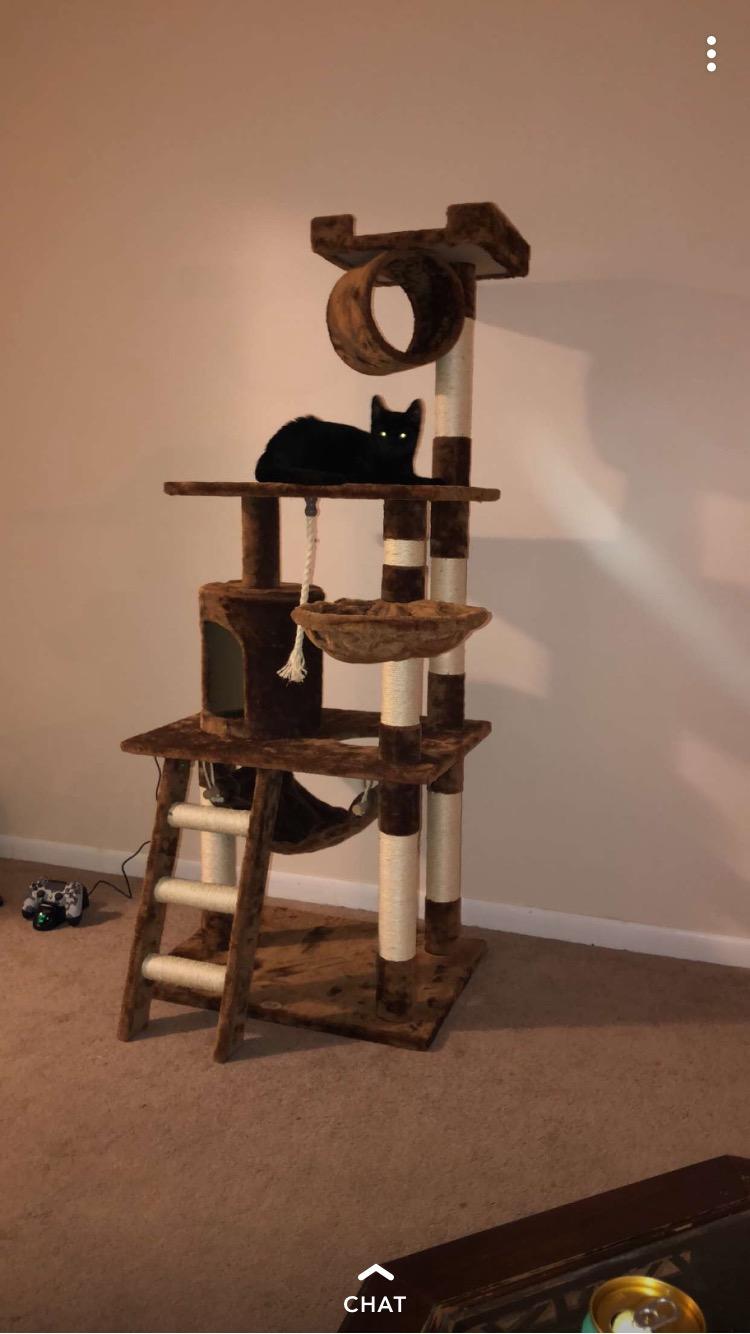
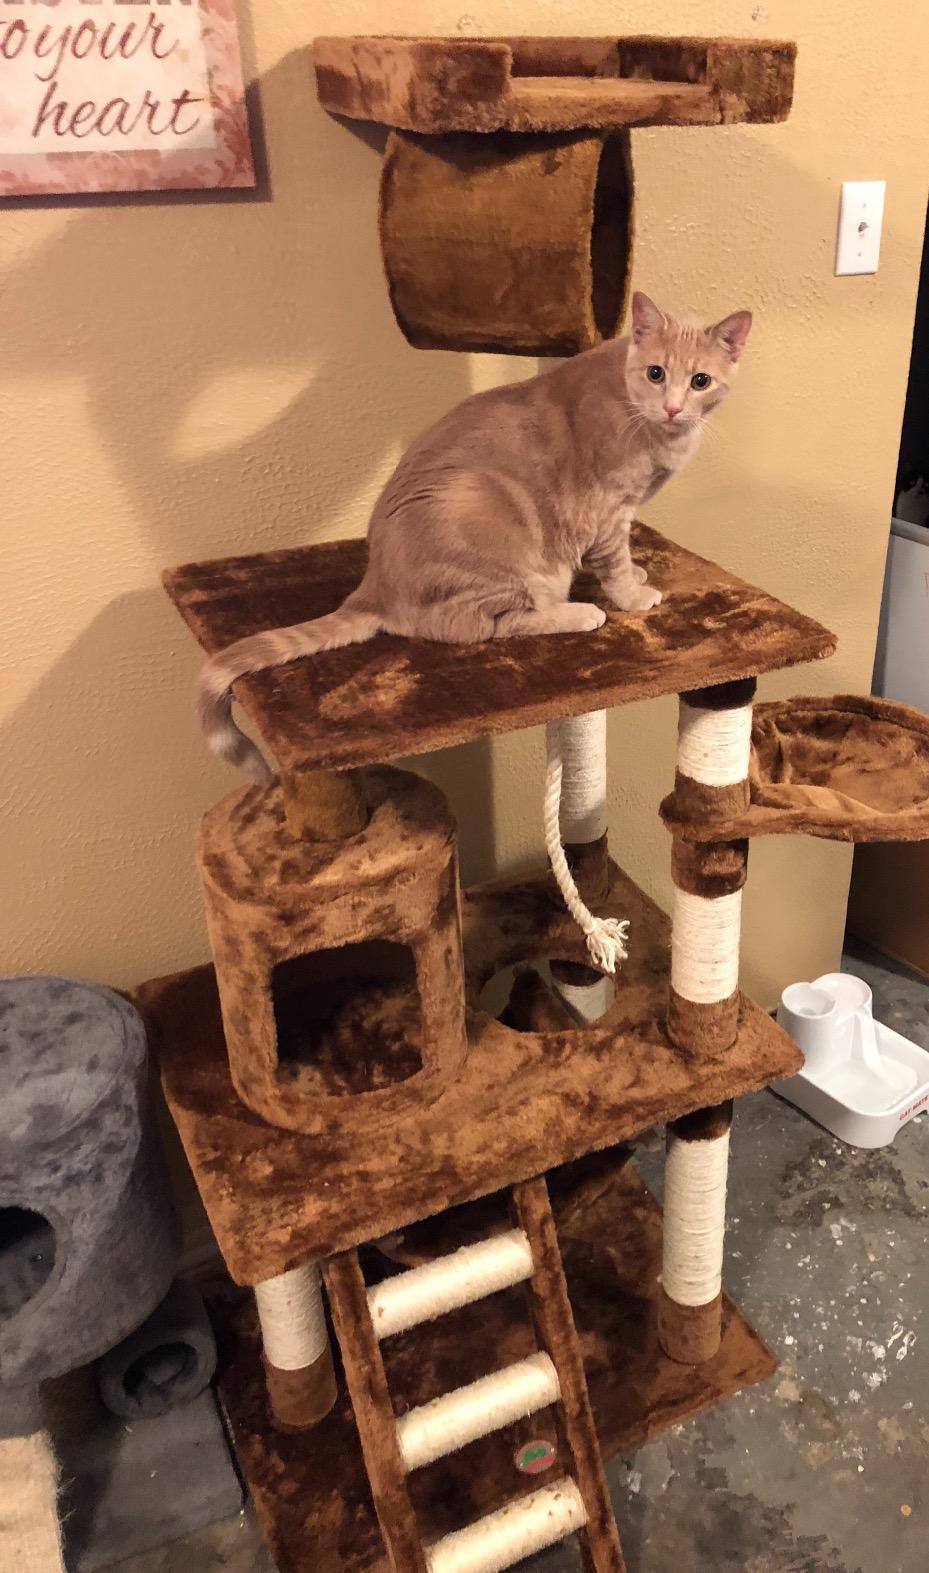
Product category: items_cat tree
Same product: yes